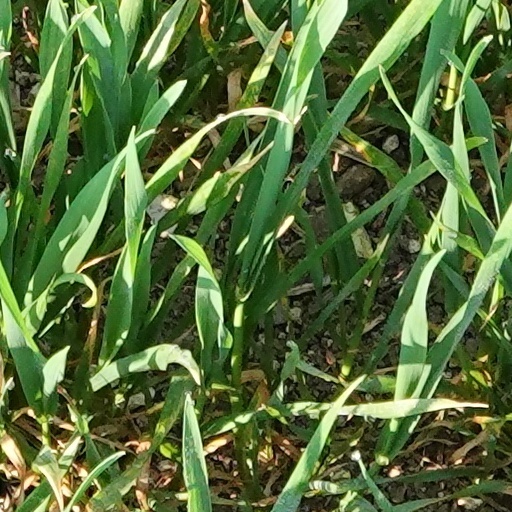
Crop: wheat